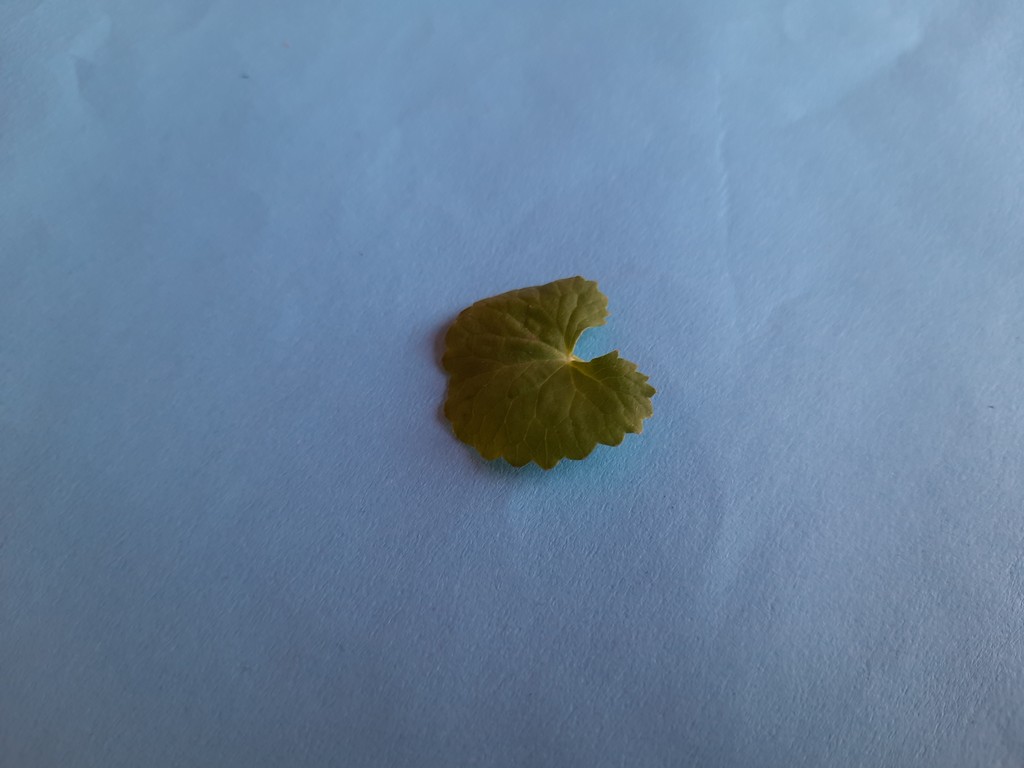
Label: Healthy